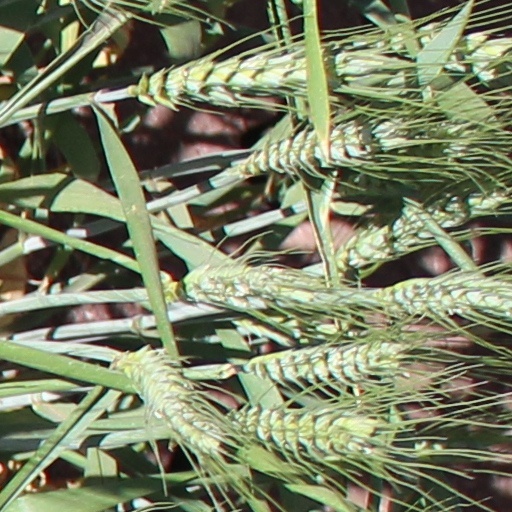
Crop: wheat